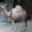
Label: camel